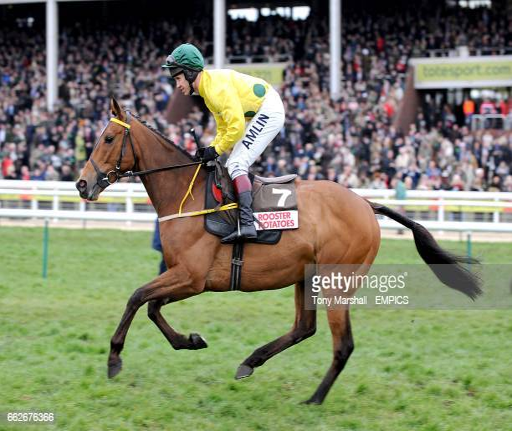
hills ridden by person going to post during festival